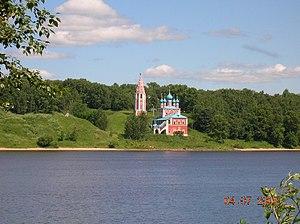
L'église de la Transfiguration-de-Kazan ou église de la Transfiguration et de l'icône de Notre-Dame-de-Kazan, s'élève sur les berges de la Volga à Toutaïev. Elle joue un rôle important dans le paysage visible depuis la rive droite du fleuve, par sa situation privilégiée et l'emplacement de son clocher situé un peu à l'écart du corpus de l'église. C'est un édifice de l'Anneau d'or sur la Haute-Volga.